White Tower (Tower of London)

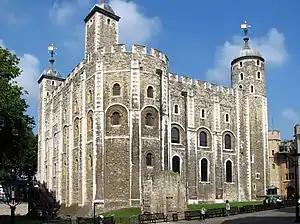
The White Tower seen from the southeast. To the fore is the projection housing the apse of St John's Chapel.

The White Tower is a former royal residence, the old keep, at the Tower of London in England. It was built by William the Conqueror during the early 1080s, and subsequently extended. The White Tower was the castle's strongest point militarily, provided accommodation for the king and his representatives, and housed a chapel. Henry III ordered the tower whitewashed in 1240. Today the Tower of London is a museum and visitor attraction. The White Tower now houses the Royal Armouries collections.